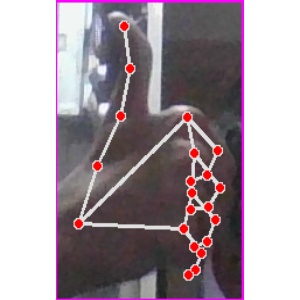
अक्षर: थ